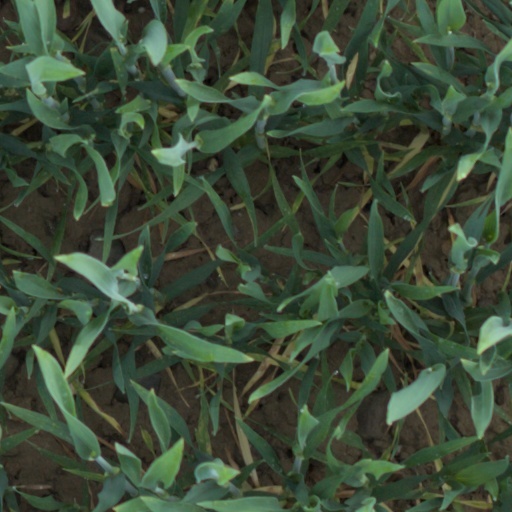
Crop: wheat